Olona

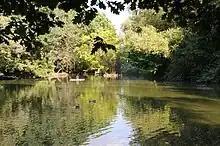
A glimpse of the small lake inside the Legnano Castle Park

Several of these mills have reached the 21st century. Some have been recovered, while others are in a state of neglect. Starting from the springs, the first historically significant milling plants that meet along the Olona are the Grassi mills in Varese, which were built between the 16th and 19th centuries. They have been restored to be used as a dwelling and have, on the external walls, some examples of sundials of great historical interest and a valuable fresco of 1675. Further south there are the Sonzini mills of Gurone, which are older than 1772. They remained in operation until 1970, after which they were used for housing. In Vedano Olona there is the mill at Fontanelle; already present in 1772, it had a millstone and a press. It underwent a first abandonment in the twenties, then it was restructured in the 1970s and again abandoned in the following decade.